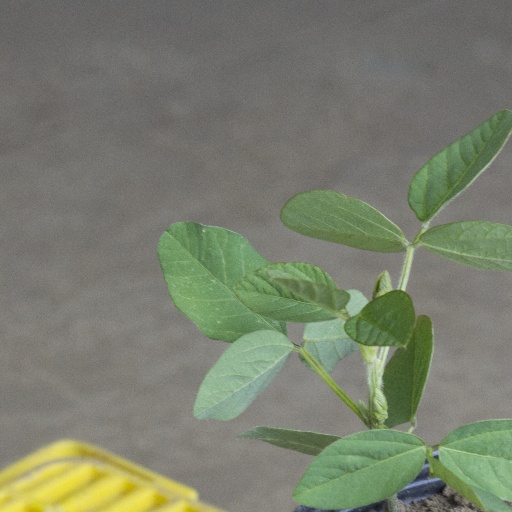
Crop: soybean